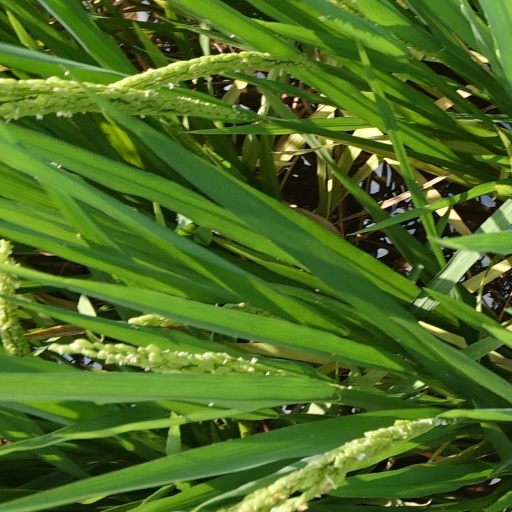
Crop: rice